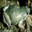
Label: frog